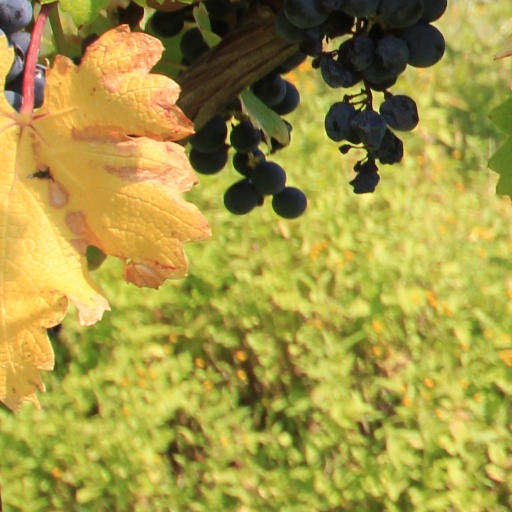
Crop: grape